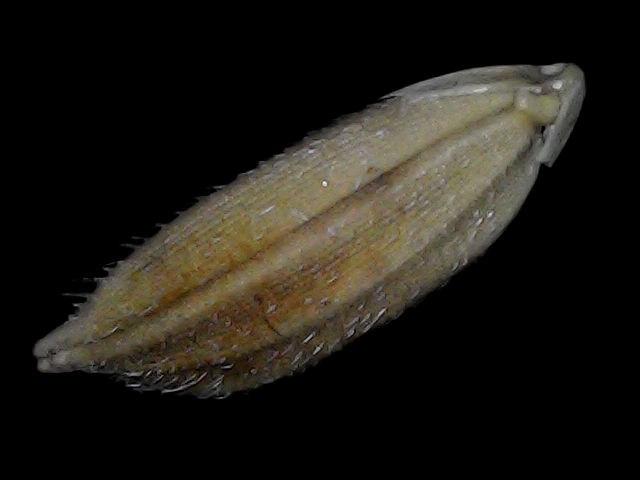
Rice variety: Bd91